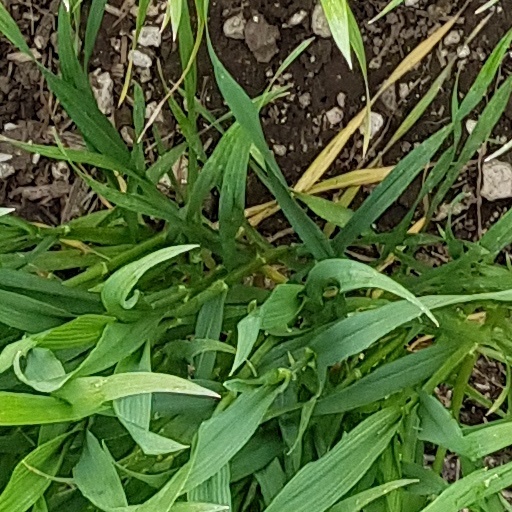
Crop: wheat